Préaux Abbey

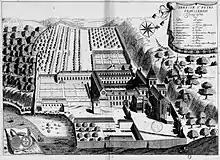
Abbey of Saint-Pierre des Préaux ("Monasticon Gallicanum")

Préaux Abbey was a Benedictine monastery dedicated to Saint Peter at Les Préaux, in Normandy, France.